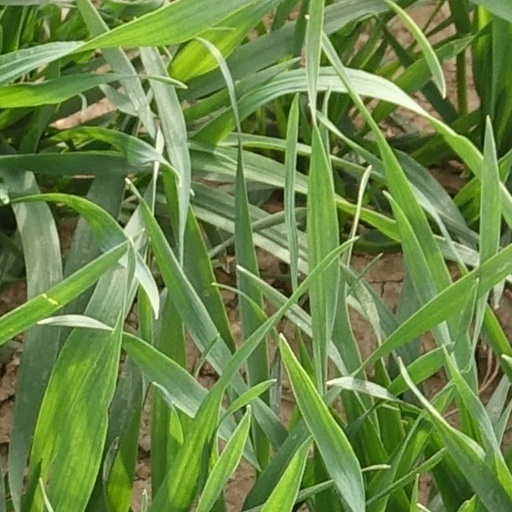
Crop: wheat